INS Sagardhwani

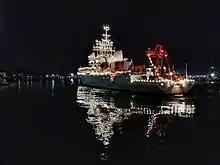
INS Sagardhwani in Kochi on the occasion of Navy Day in 2020

The ship was built by Garden Reach Shipbuilders & Engineers, Kolkata, launched in May 1991, and commissioned in 1994. It is similar in design to the "Sandhayak"-class survey ships, but with the superstructure positioned amidships and a helipad forward. The vessel is designed to facilitate low noise and low vibration while carrying out acoustic programmes. It has floating floors for scientific laboratories, anti-vibration mountings for machinery and equipment, balloon launching container and wind weather radar to carry out those experiments. It is also equipped with VHF sets, marine radio and auto telephone exchange.